The Subjection of Women

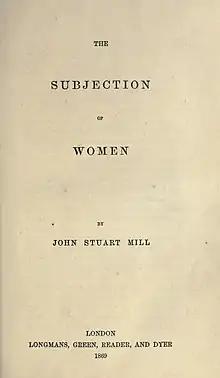
The title page of first print of "Subjection of Women", 1869

The Subjection of Women is an essay by English philosopher, political economist and civil servant John Stuart Mill published in 1869, with ideas he developed jointly with his wife Harriet Taylor Mill. J.S. Mill submitted the finished manuscript of their collaborative work "On Liberty" (1859) soon after her untimely death in late 1858, and then continued work on "The Subjection of Women" until its completion in 1861.